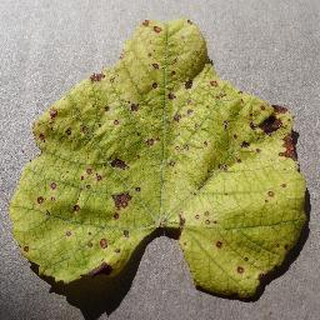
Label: grape_leaf_blight